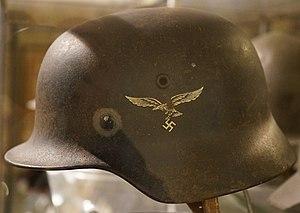
présenté au musée de Toul.